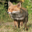
Label: fox